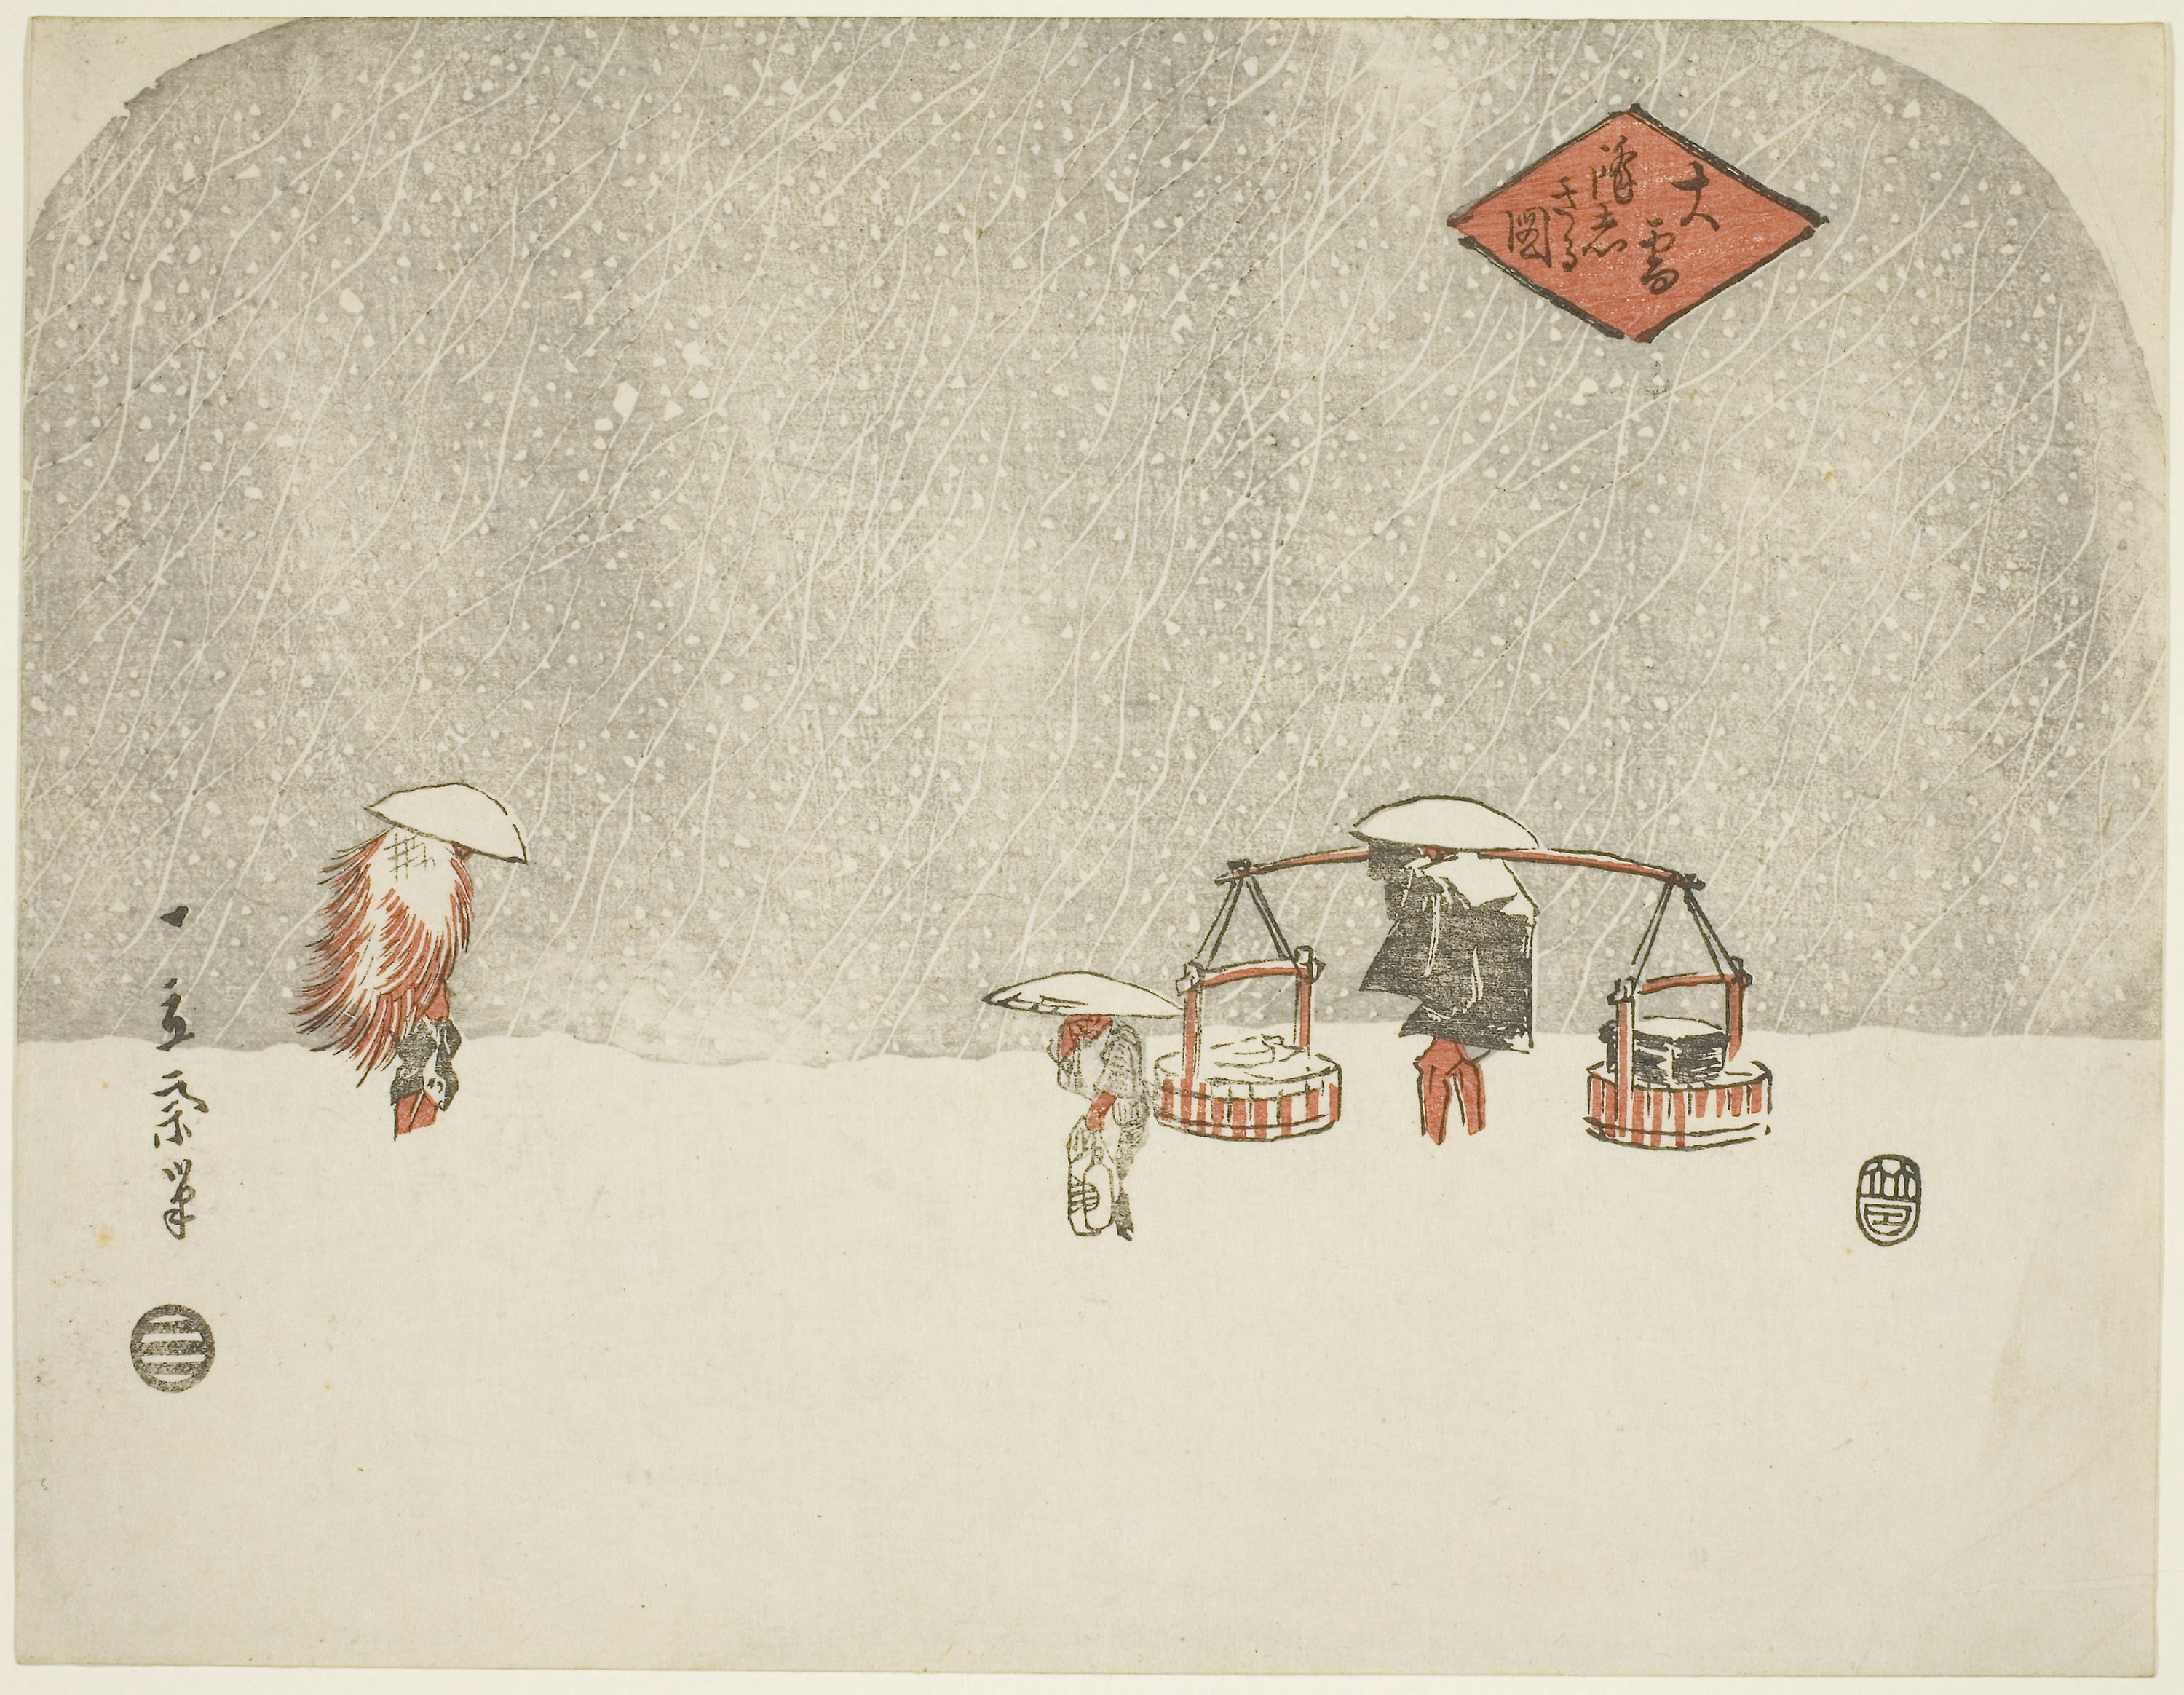
text, font, illustration, art, paper